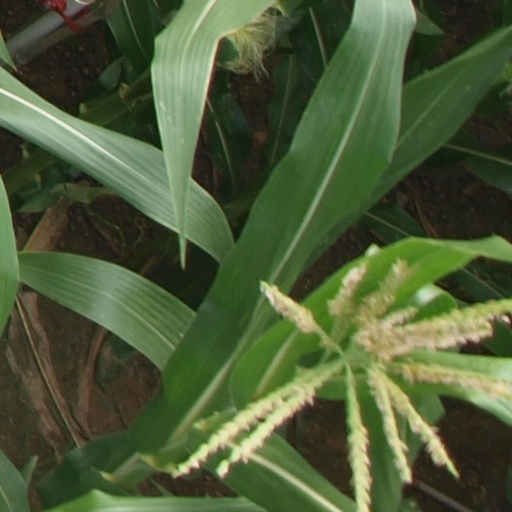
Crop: maize; corn